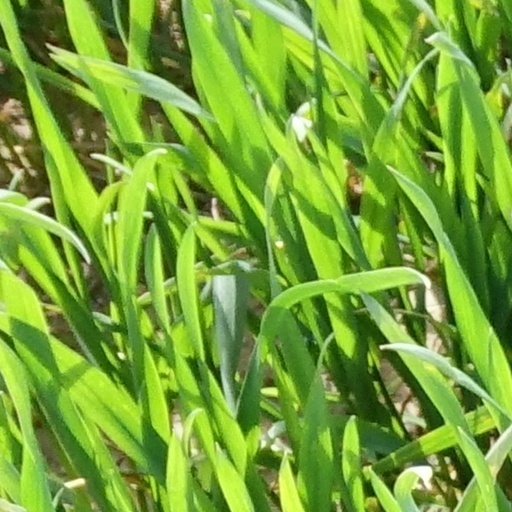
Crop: wheat